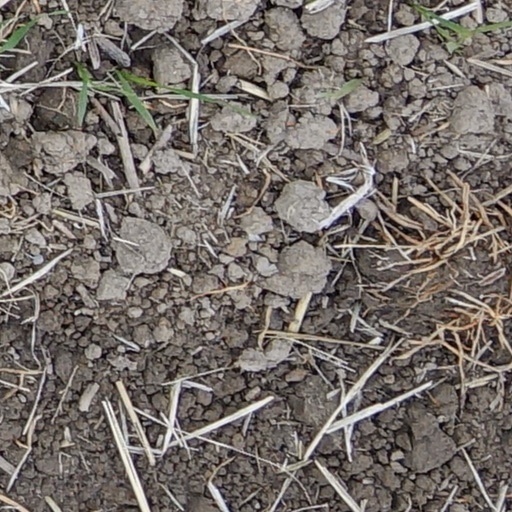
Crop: wheat